Slacker (film)

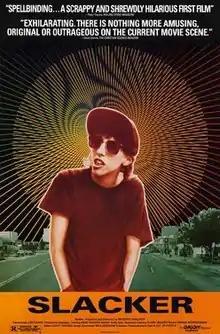
Theatrical release poster

Slacker is a 1990 American comedy drama film written, produced, and directed by Richard Linklater, who also stars in it. Filmed around Austin, Texas, the film follows an ensemble cast of eccentric and misfit locals throughout a single day. Each character is on screen for only a few minutes before the film picks up someone else in the scene and follows them.